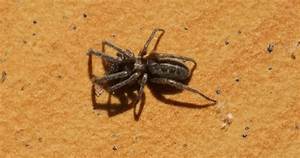
Label: ragno